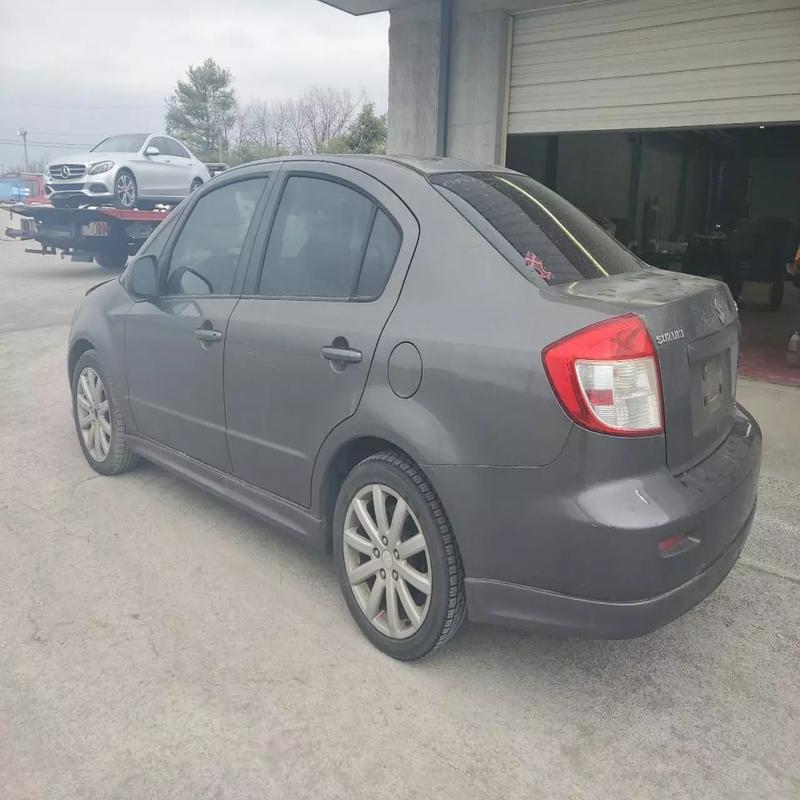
Aucun dommage détecté.
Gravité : aucun